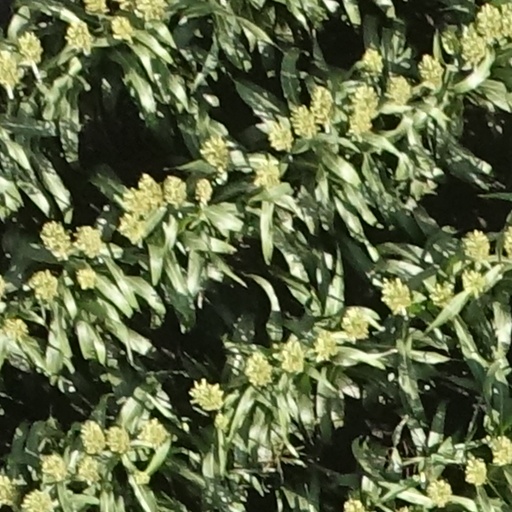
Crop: sorghum